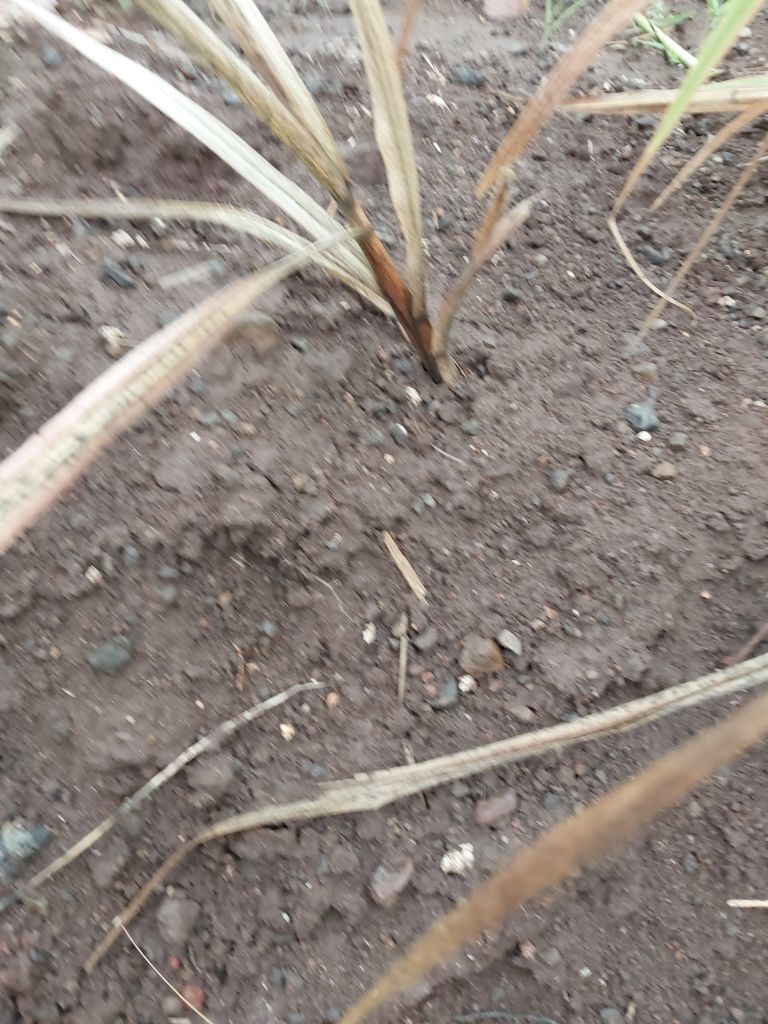
Label: Sett Rot